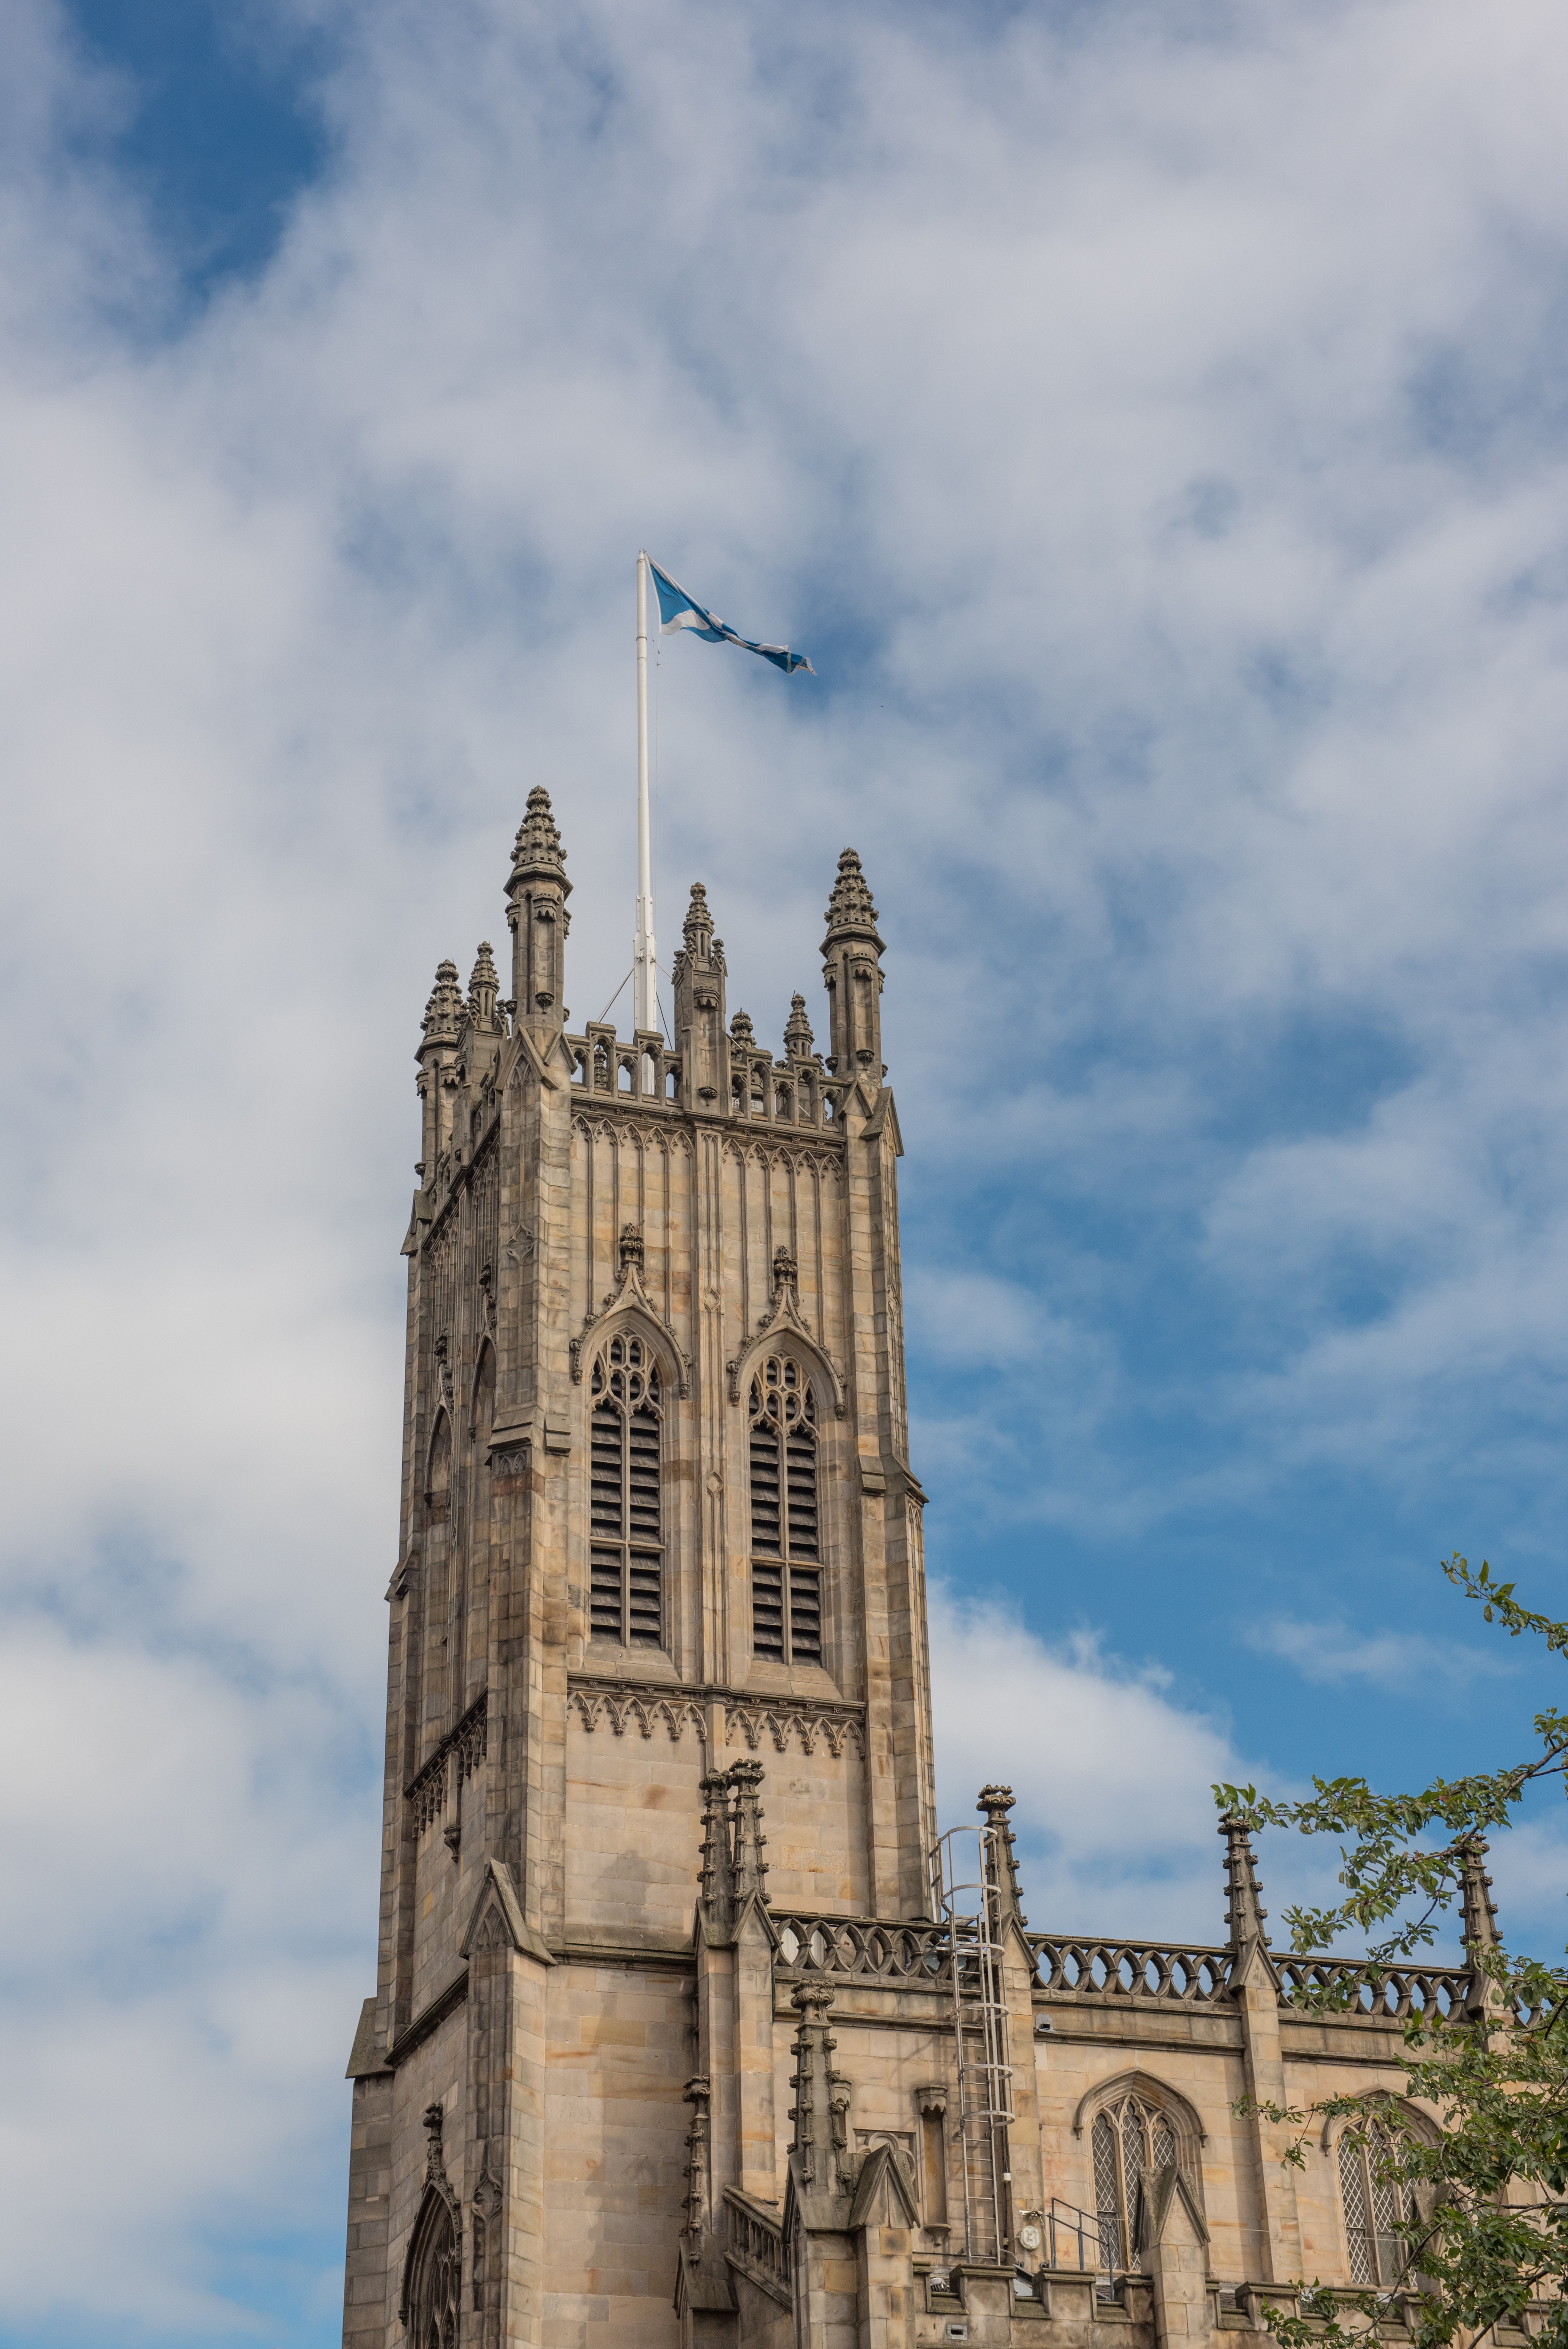
rock, architecture, sky, vintage, building, old, city, home, stone, monument, tower, religion, landmark, church, cathedral, place of worship, bell tower, places of interest, spire, steeple, bishop, worship, holy, heritage, evangelist, edinburgh, historically, united kingdom, in the free, st johns episcopal church